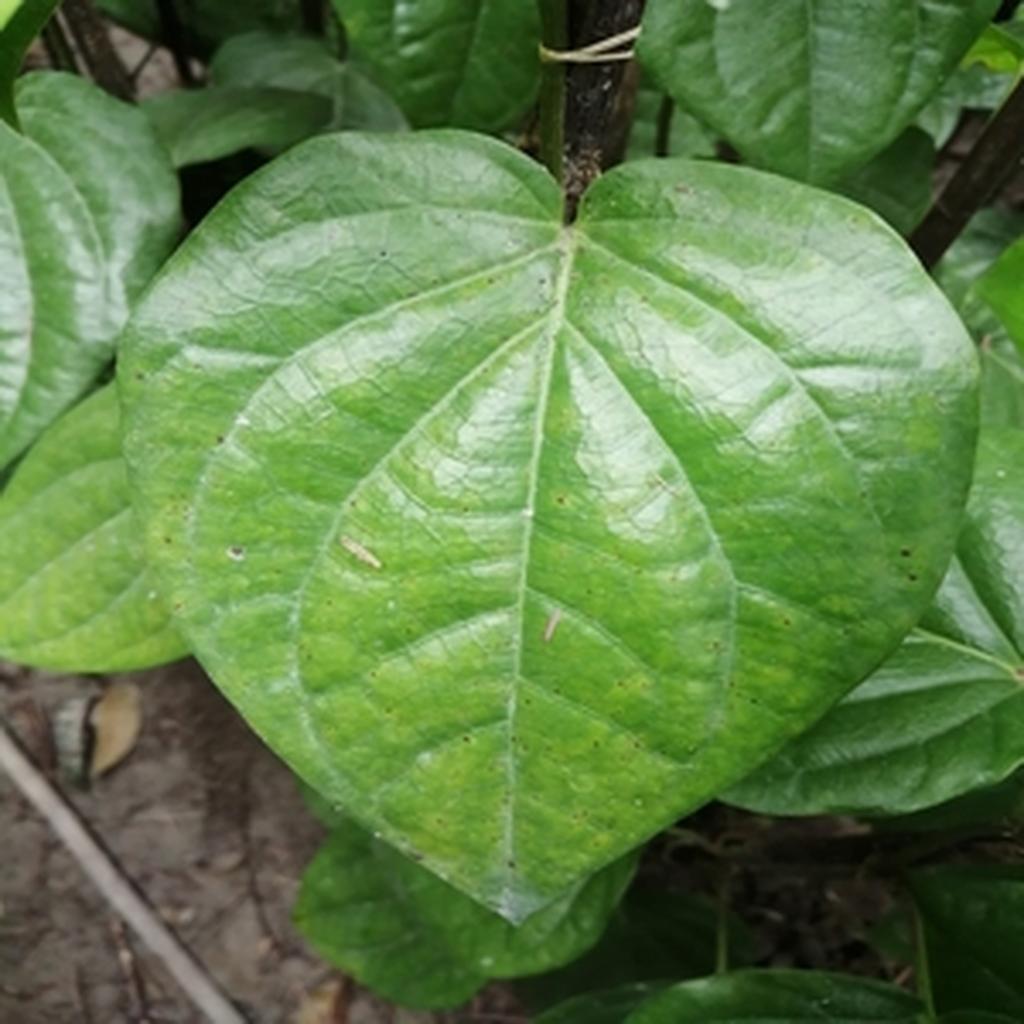
Label: Leaf_Spot